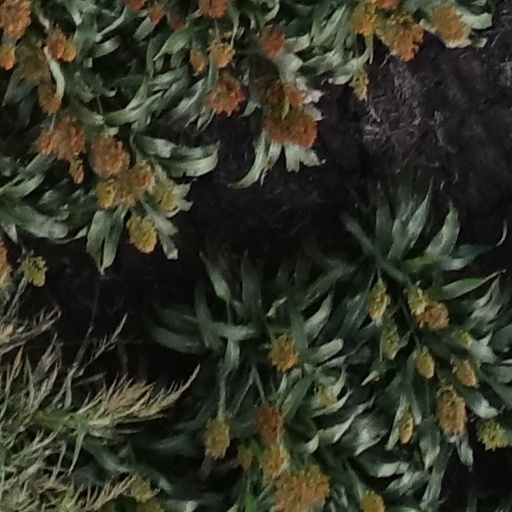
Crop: sorghum